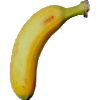
Label: Banana Lady Finger 1